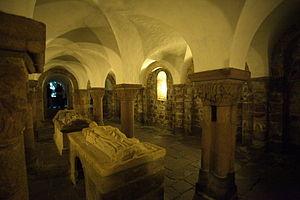
Abbaye Sainte-Croix de Quimperlé (ClasséInscrit) This building is indexed in the Base Mérimée, a database of architectural heritage maintained by the French Ministry of Culture,
L'abbaye Sainte-Croix est une ancienne abbaye bénédictine située dans la ville de Quimperlé, dans le département français du Finistère en région Bretagne.